Intrauterine device

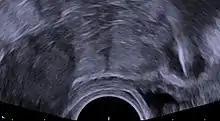
Transvaginal ultrasonography showing a perforated copper IUD as a hyperechoic (rendered as bright) line at right, away from the uterus at left. The IUD is surrounded by a hypoechoic (dark) foreign-body granuloma.

Regardless of the IUD type, some potential side effects are similar for all IUDs. Some of these side effects include bleeding pattern changes, expulsion, and pelvic inflammatory disease (especially in the first 21 days after insertion). The occurrence of IUD migration is rare, with reported rates in medical literature varying between 0.1% and 0.9%. However, when migration occurs, it can lead to serious complications such as uterine perforation and, in rare cases, bladder perforation. Bladder perforation, while uncommon (affecting only 2% of displaced IUDs), can result in symptoms like urinary frequency, hematuria, and stone formation, often necessitating surgical intervention for removal. Regular monitoring and imaging, such as ultrasound or CT scans, are recommended to detect such complications early and ensure timely treatment. A small probability of pregnancy remains after IUD insertion, and when it occurs, there is a greater risk of ectopic pregnancy.